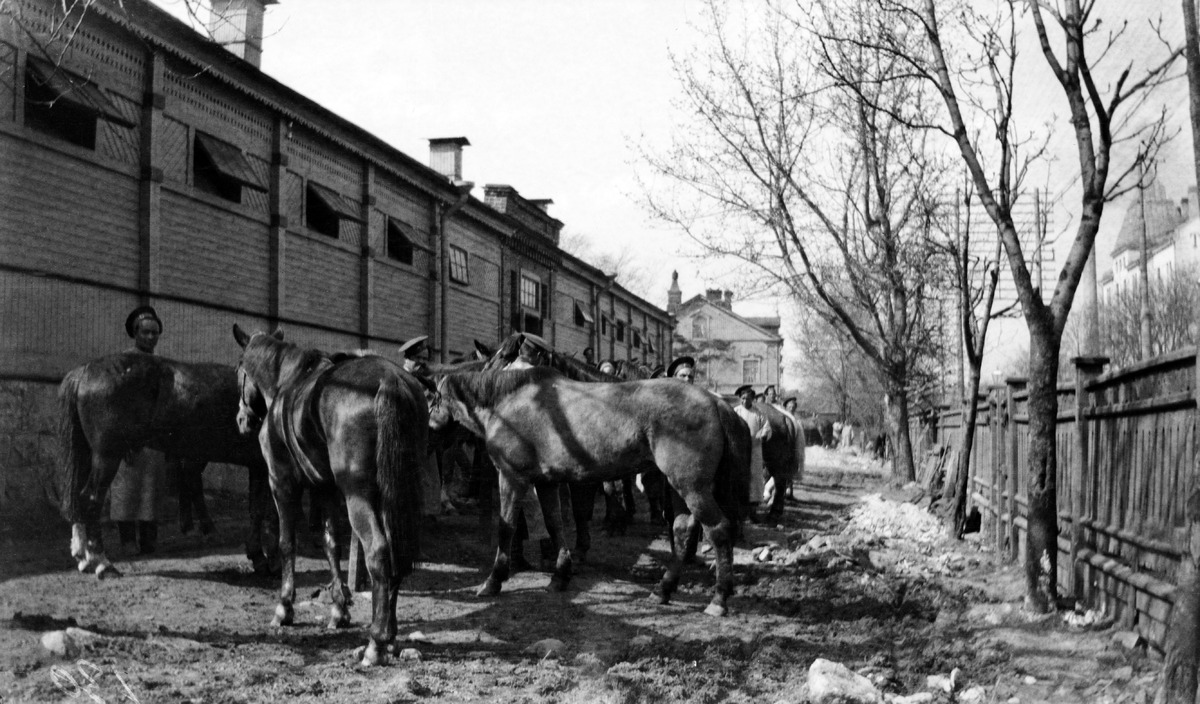
Ensimmäinen maailmansota
sisällön kuvaus: Ensimmäinen maailmansota. Kasakkakasarmi ja kasakoita

hevosineen.

Läntinen

Viertotie 24. (= Mannerheimintie 46, 48 - 50 ) mustavalkoinen
Kuvaaja: Timiriasew, Ivan, valokuvaaja
Ajankohta: kuvausaika 1914
Paikka: Suomi, Uusimaa, Helsinki, Töölö Helsinki, Etu-Töölö Helsinki, Mannerheimintie 46, 48 - 50
Aiheet: Venäjän keisarillinen armeija, sotaväki, sotilaat, kasakat, sotilasalueet kasarmit, kotieläimet hevonen